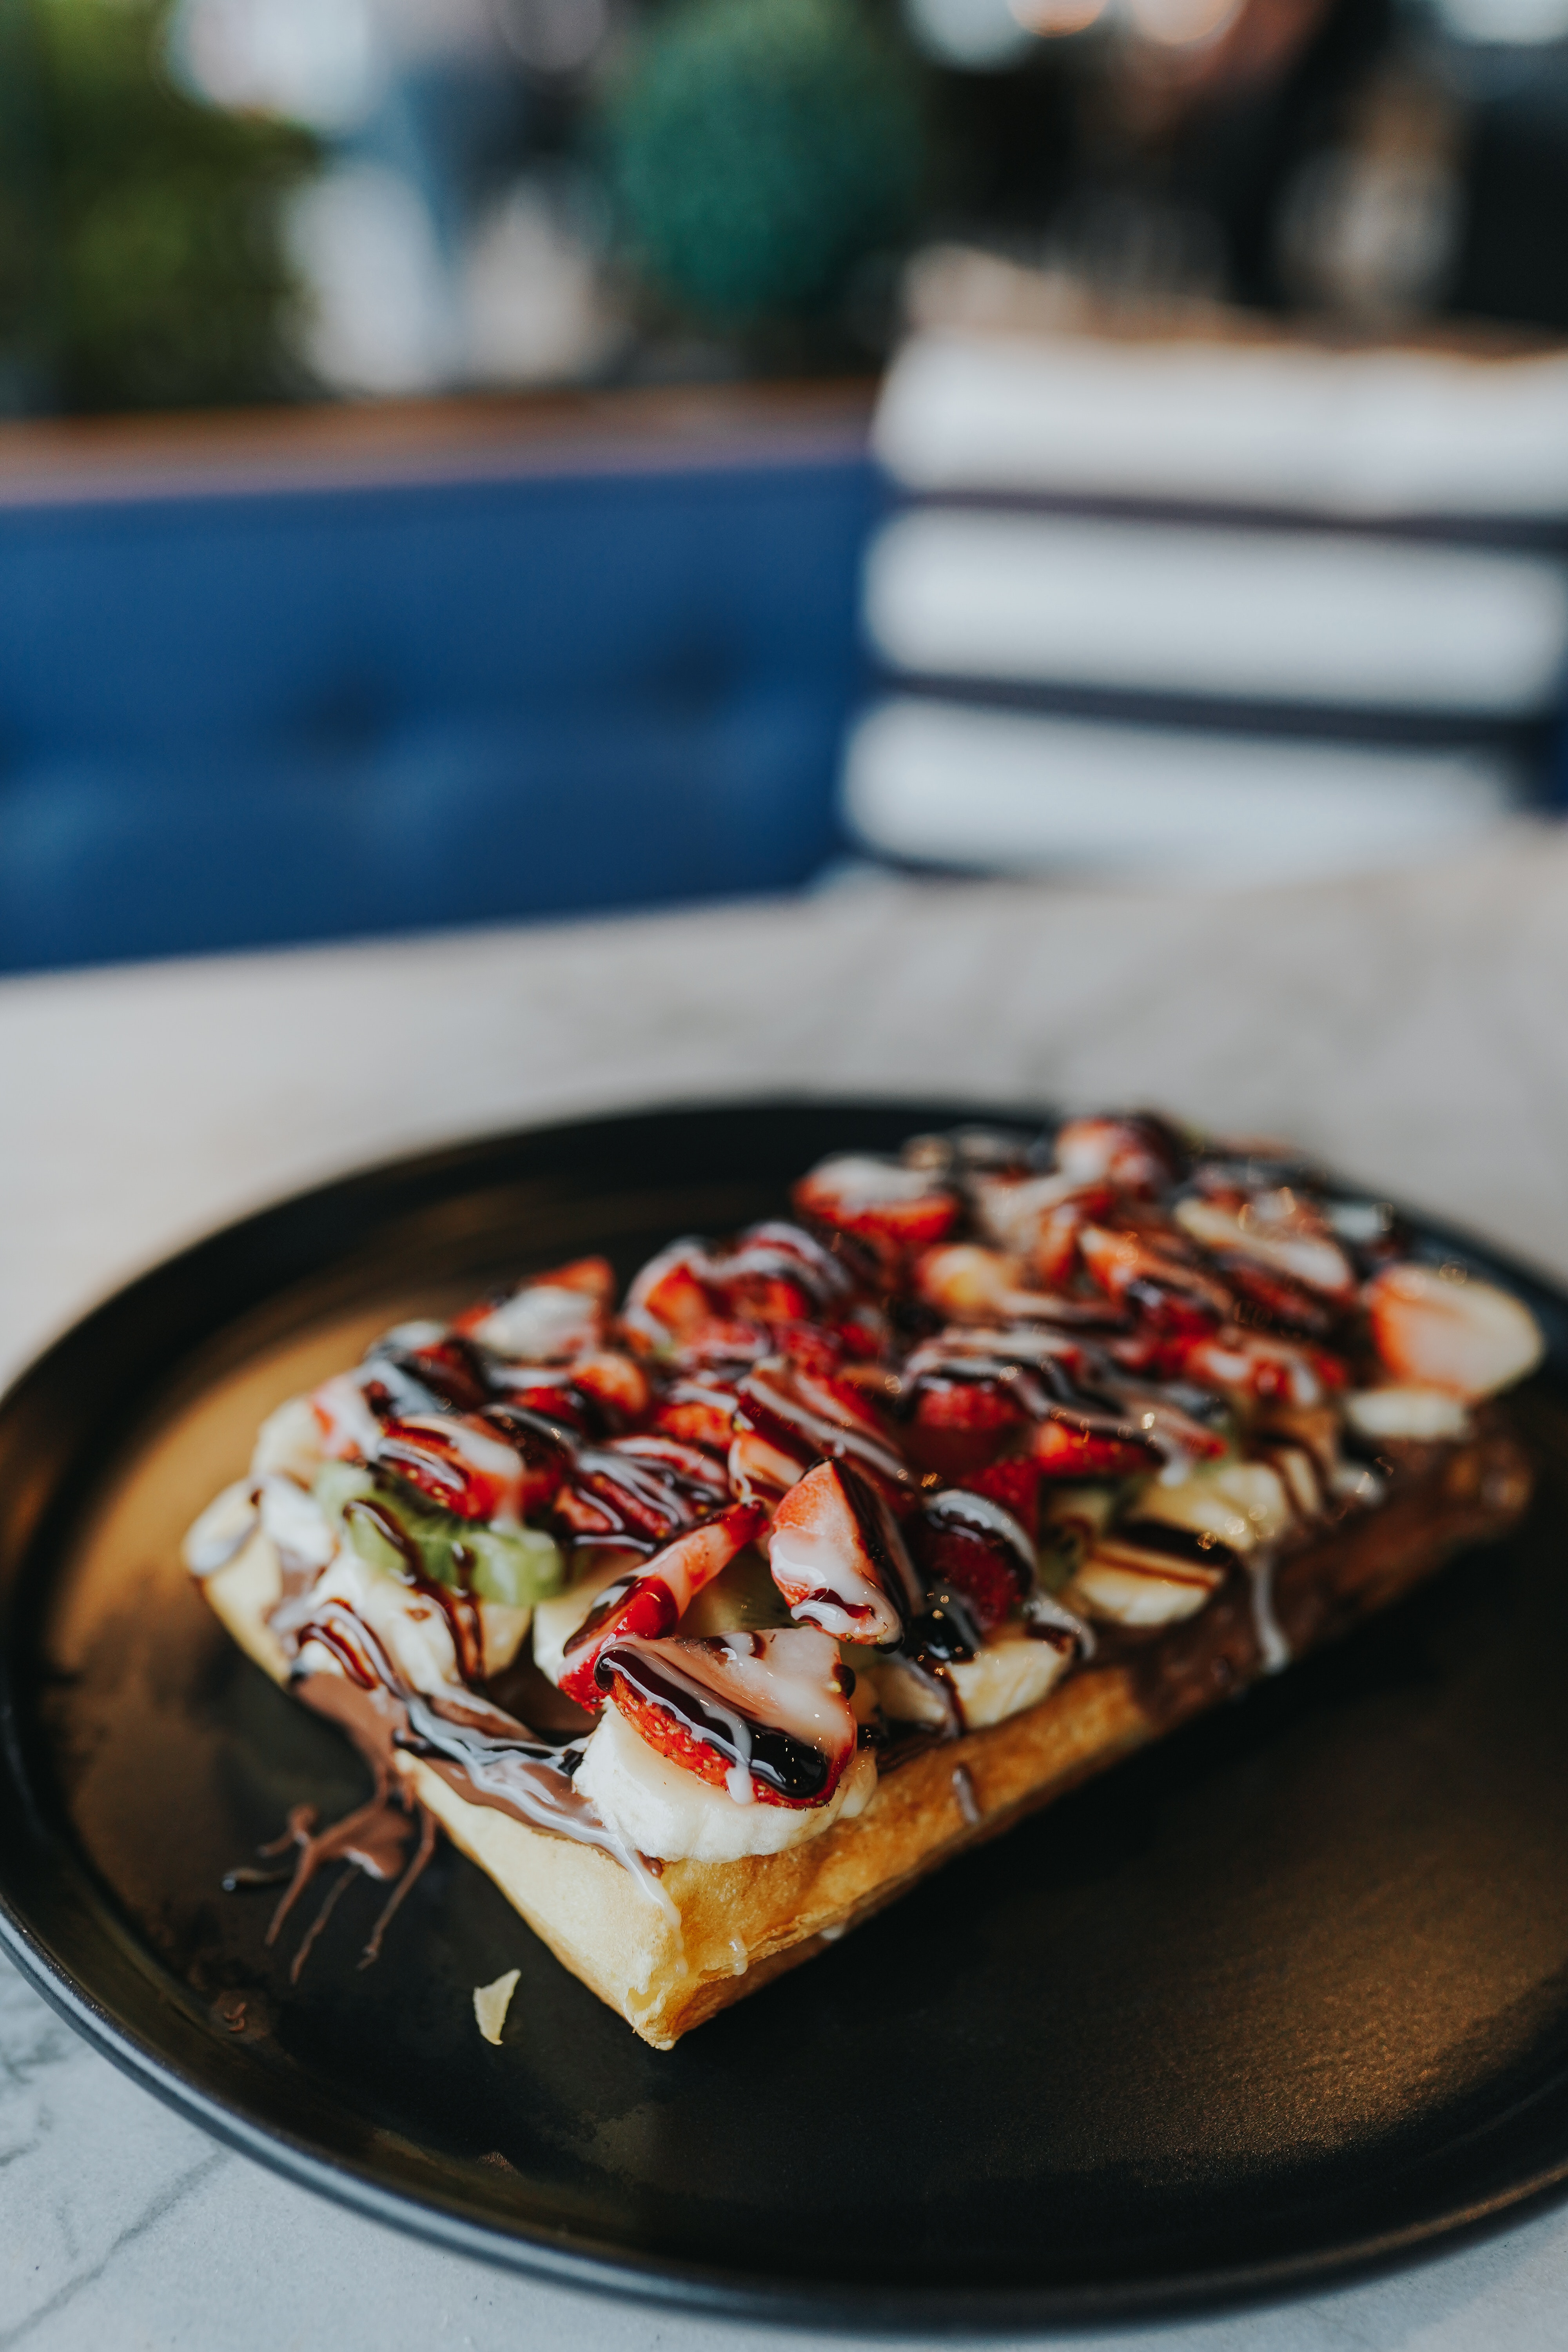
food, ingredient, recipe, cuisine, plate, dish, tableware, bruschetta, garnish, produce, meat, dessert, fast food, comfort food, finger food, platter, cooking, dairy, junk food, bread, culinary art, delicacy, hors d oeuvre, event, gluten, serving tray, sweetness, side dish, baking, cake, baked goods, la carte food, italian food, condiment, pincho, breakfast, snack, pastry, japanese cuisine